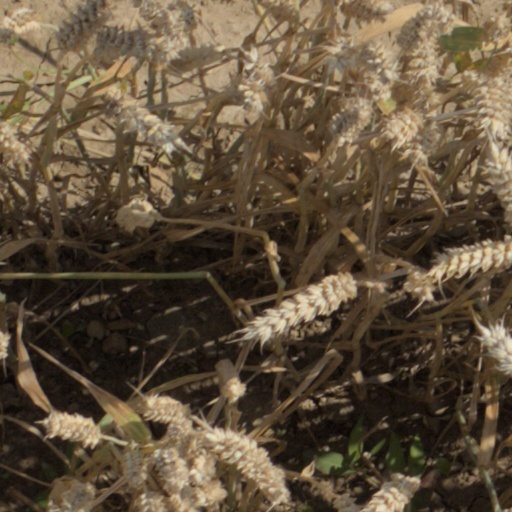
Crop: wheat